Quintuplet Cluster

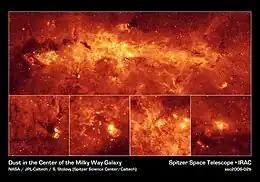
Mid-IR image of the centre of the galaxy, with the Quintuplet stars as the brightest source to the left of the centre (and 2nd inset)

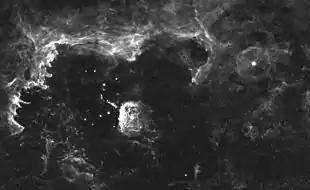
Image of the Quintuplet Cluster's brightest stars; V4998 Sagittarii, The Pistol star, and qF362. The nebula on the left and upper portion of the image is the Sickle nebula.

The Quintuplet is seen (in the infra-red) 12 arc-minutes NW of Sagittarius A* (Sgr A*). The cluster stars and associated objects such as the Pistol Nebula have large radial velocities only likely to be from orbiting close to the galactic centre, so the cluster is thought to be physically associated with the galactic centre. The galactic centre is considered to be about 8 kpc away, so the projected distance of the Quintuplet on the sky is 30 pc from Sagittarius A*.